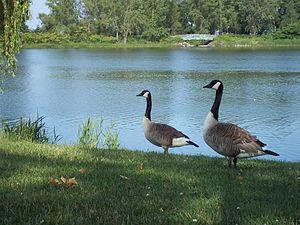
Groupe d'outardes, Parc des Rapides, LaSalle, Montréal, Québec
Le parc des Rapides est l'un des six grands parcs urbains situé à Montréal, dans l'arrondissement de LaSalle et fait partie du réseau des grands parcs montréalais. Le parc, d'une superficie de 30 hectares, est l'endroit privilégié pour observer les célèbres rapides de Lachine et est un refuge d'oiseaux migrateurs depuis 1937, le site comportant près de 225 espèces d'oiseaux dont le grand Héron, espèce protégée.